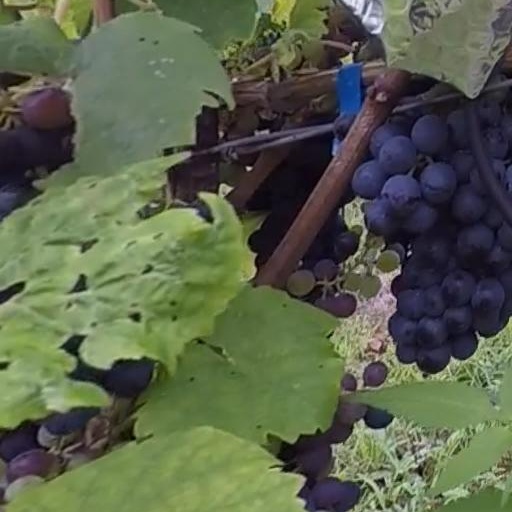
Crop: grape